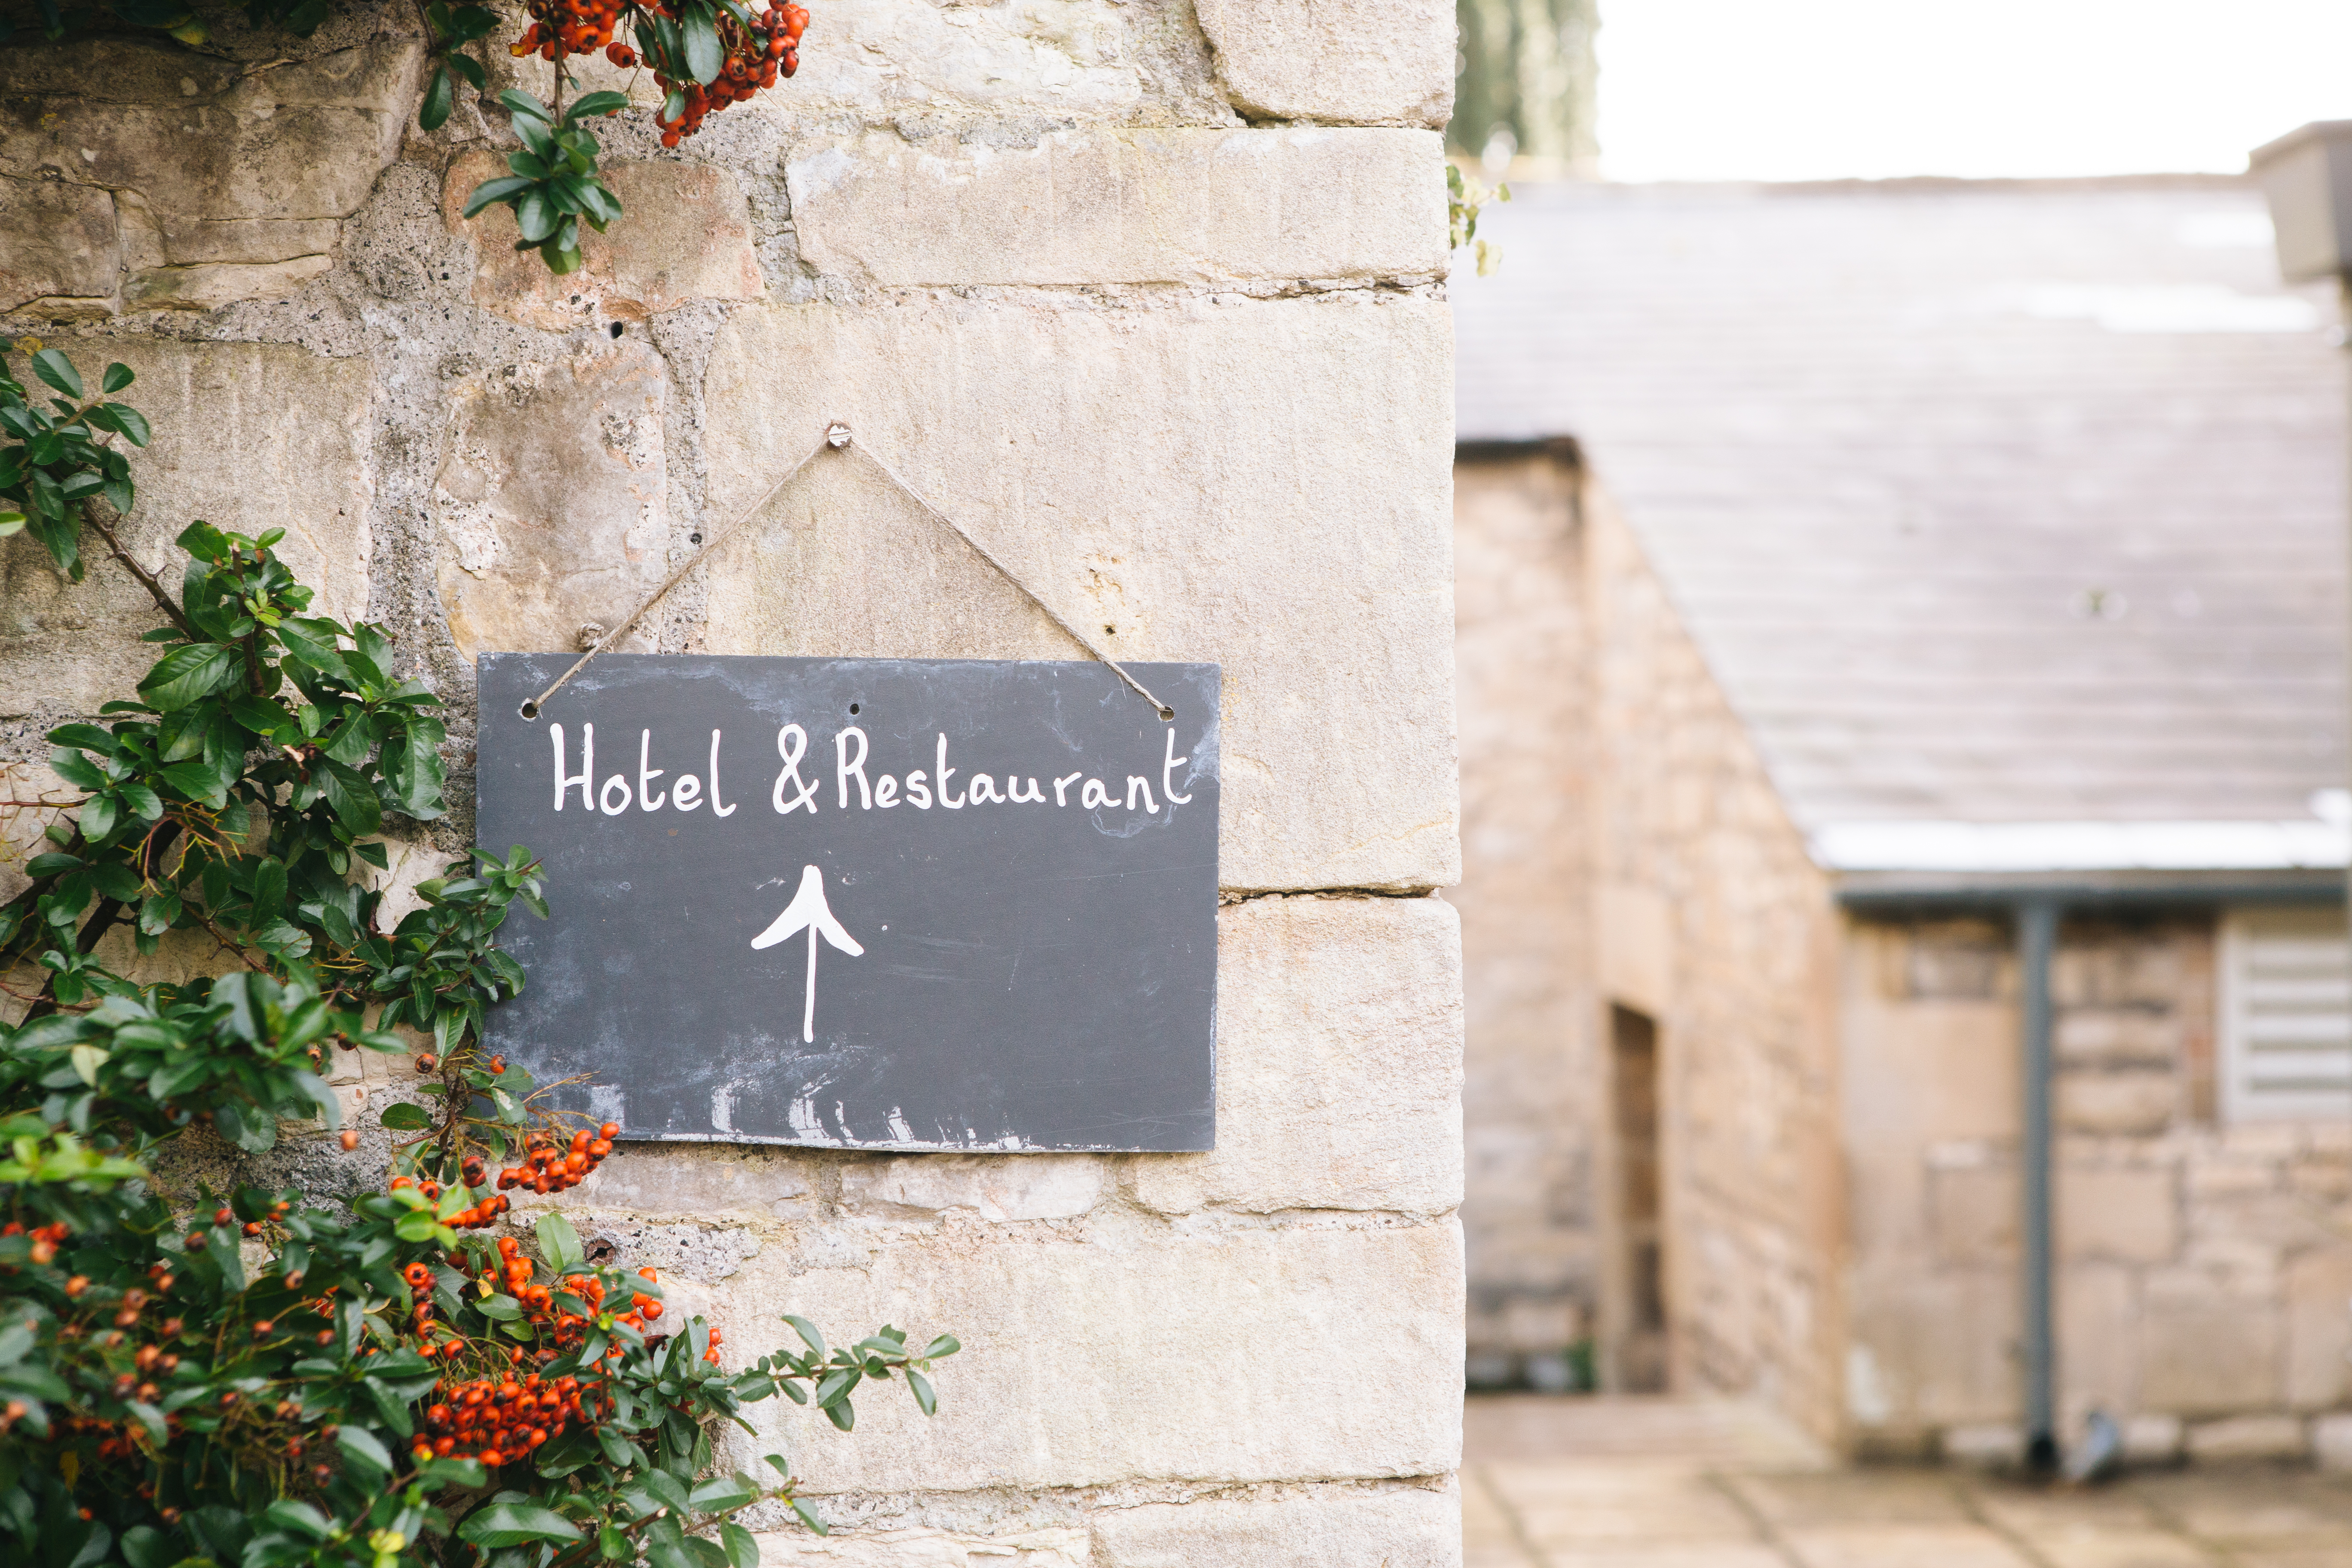
blur, plant, wood, texture, home, wall, sign, pattern, color, colour, stonewalls, directional sign